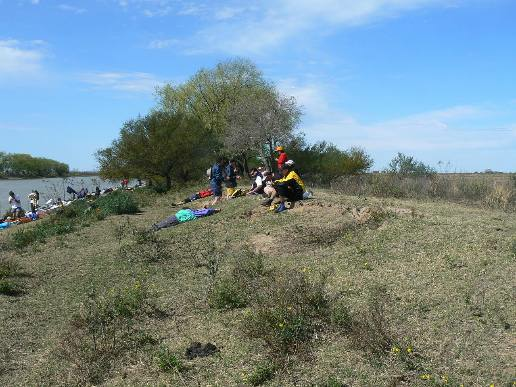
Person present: Yes